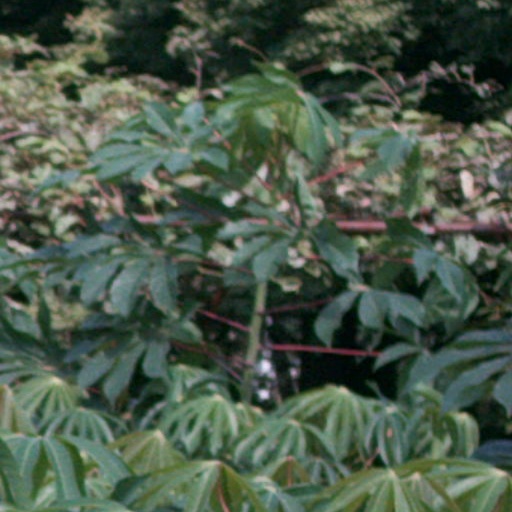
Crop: cassava